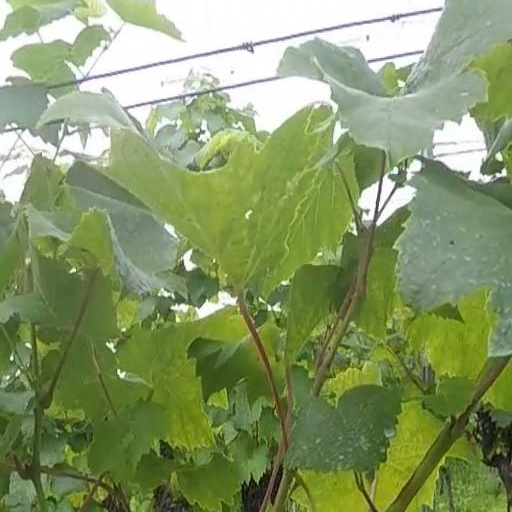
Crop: grape